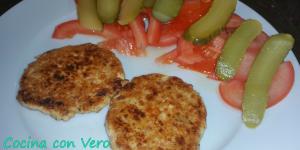
hamburguesas de pollo caseras sin huevo ni pan rallado